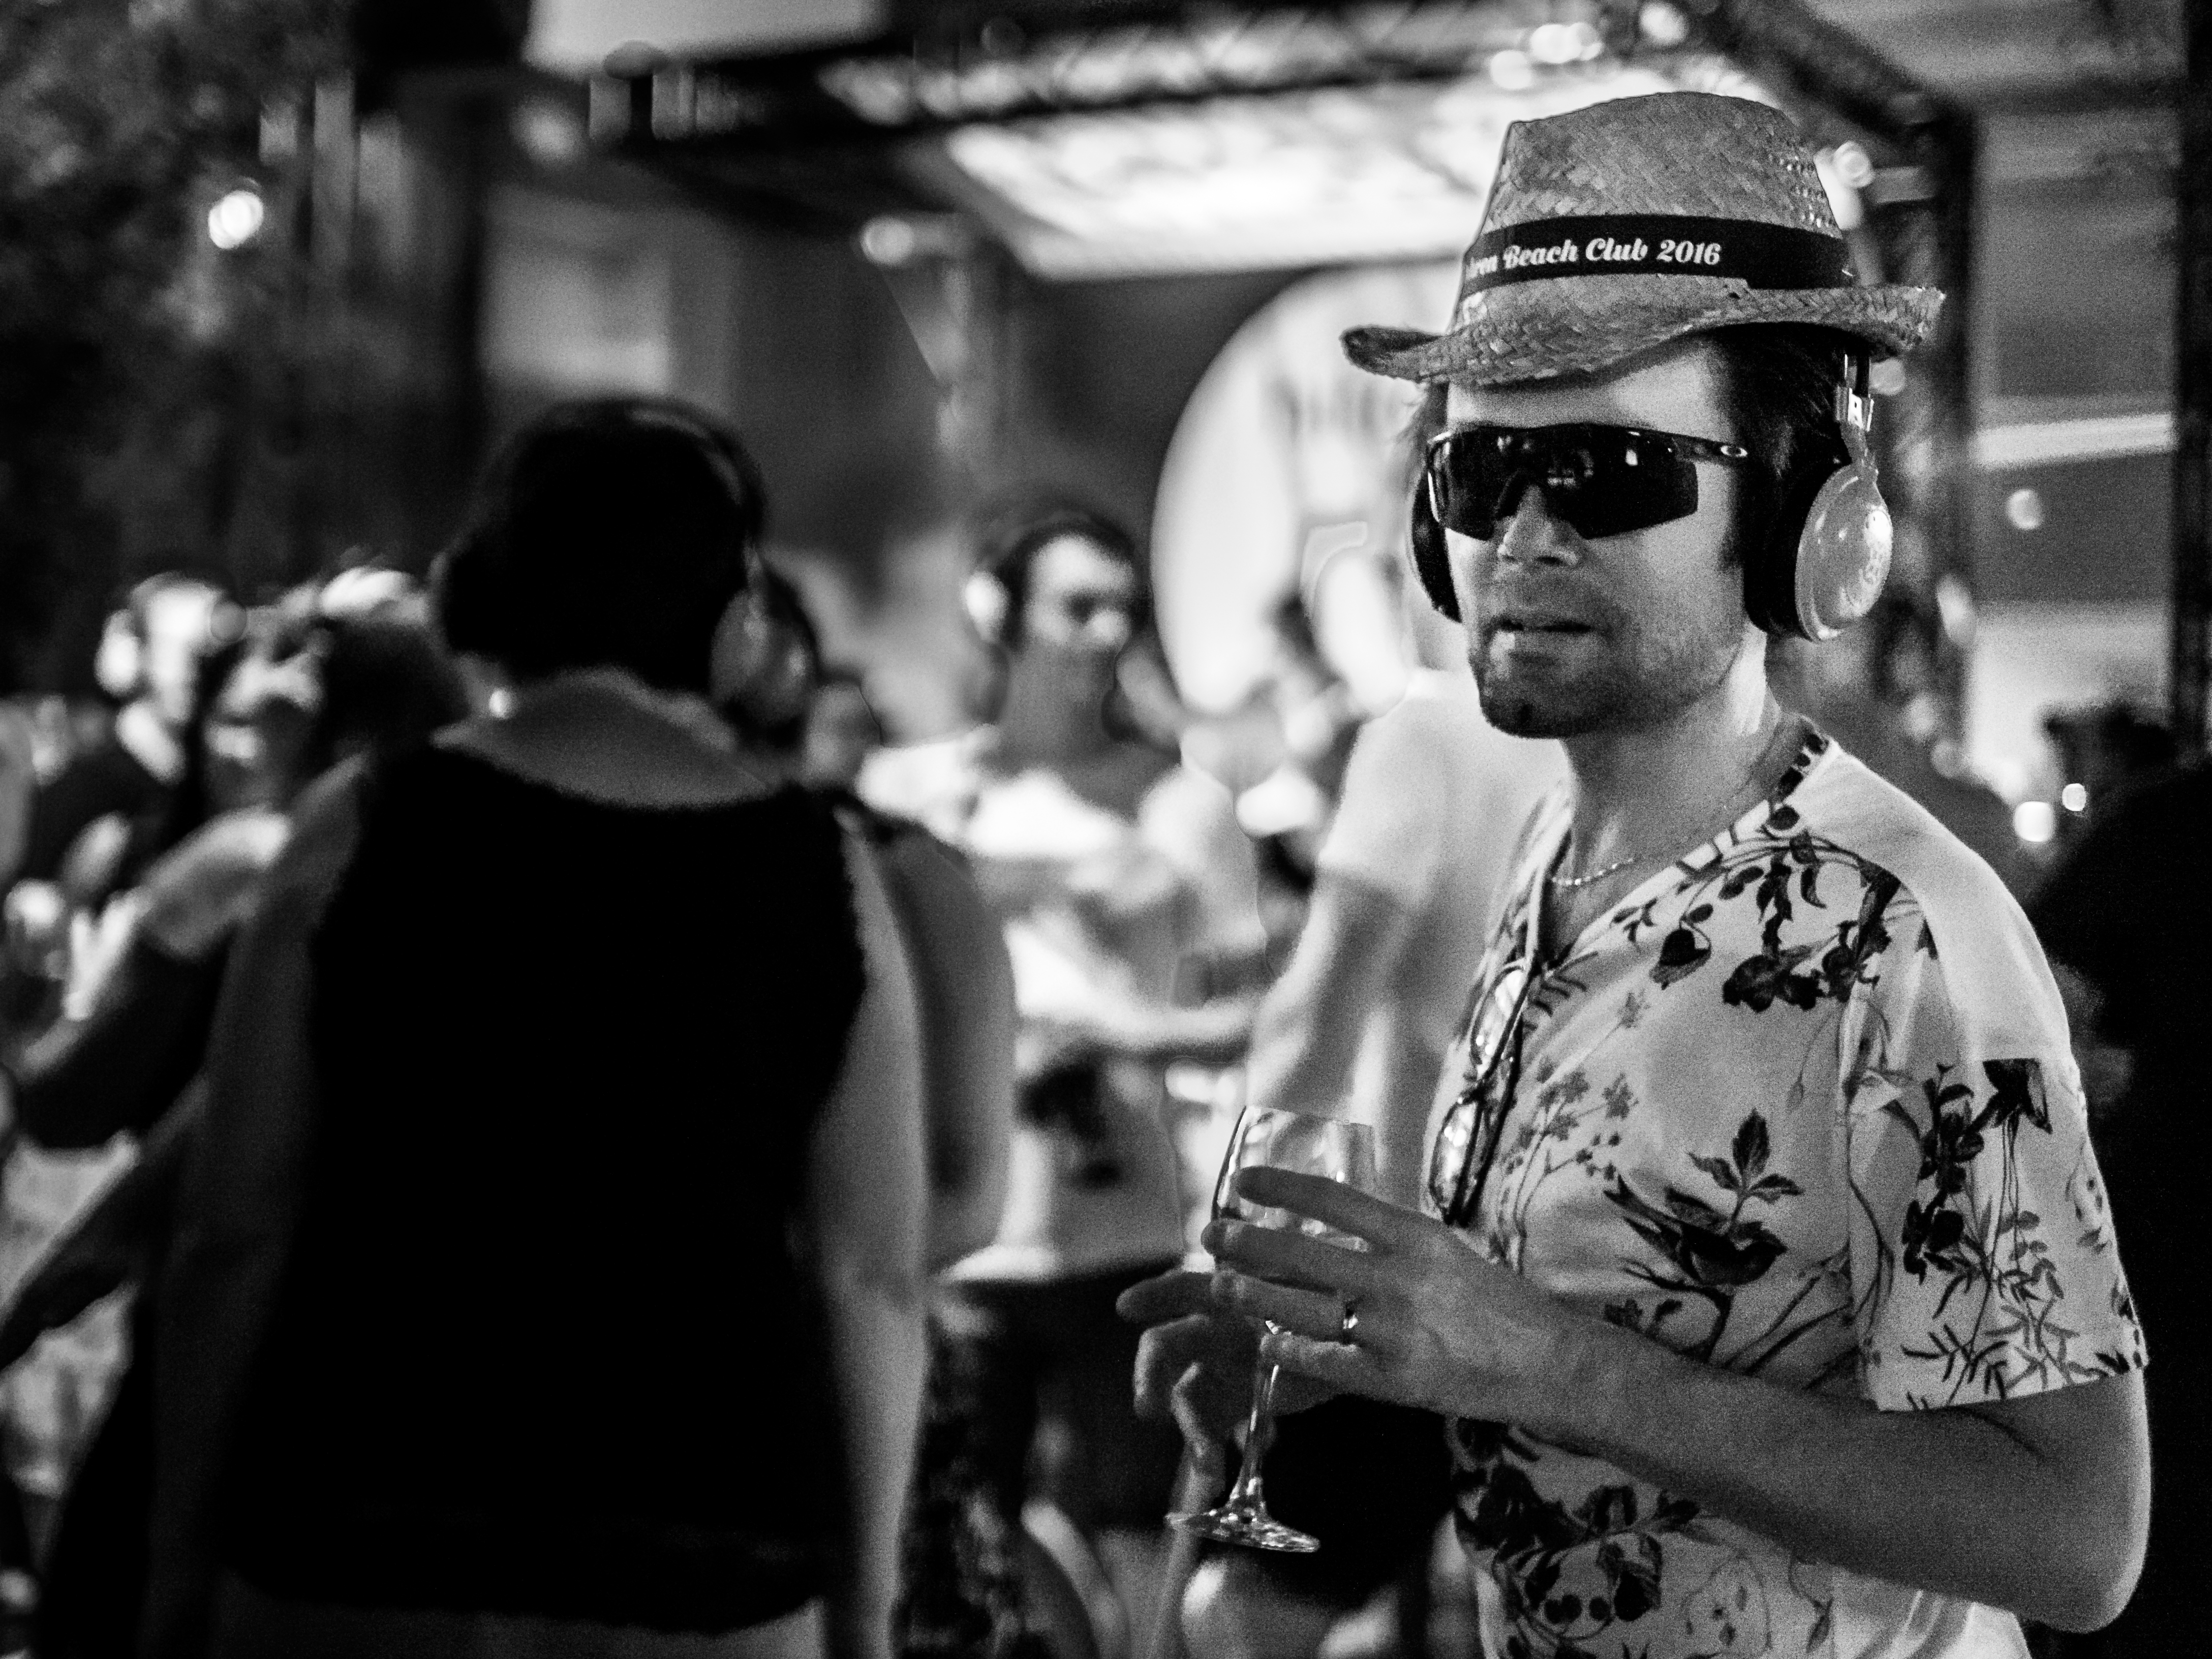
person, music, black and white, crowd, musician, black, monochrome, photograph, monochrome photography, film noir